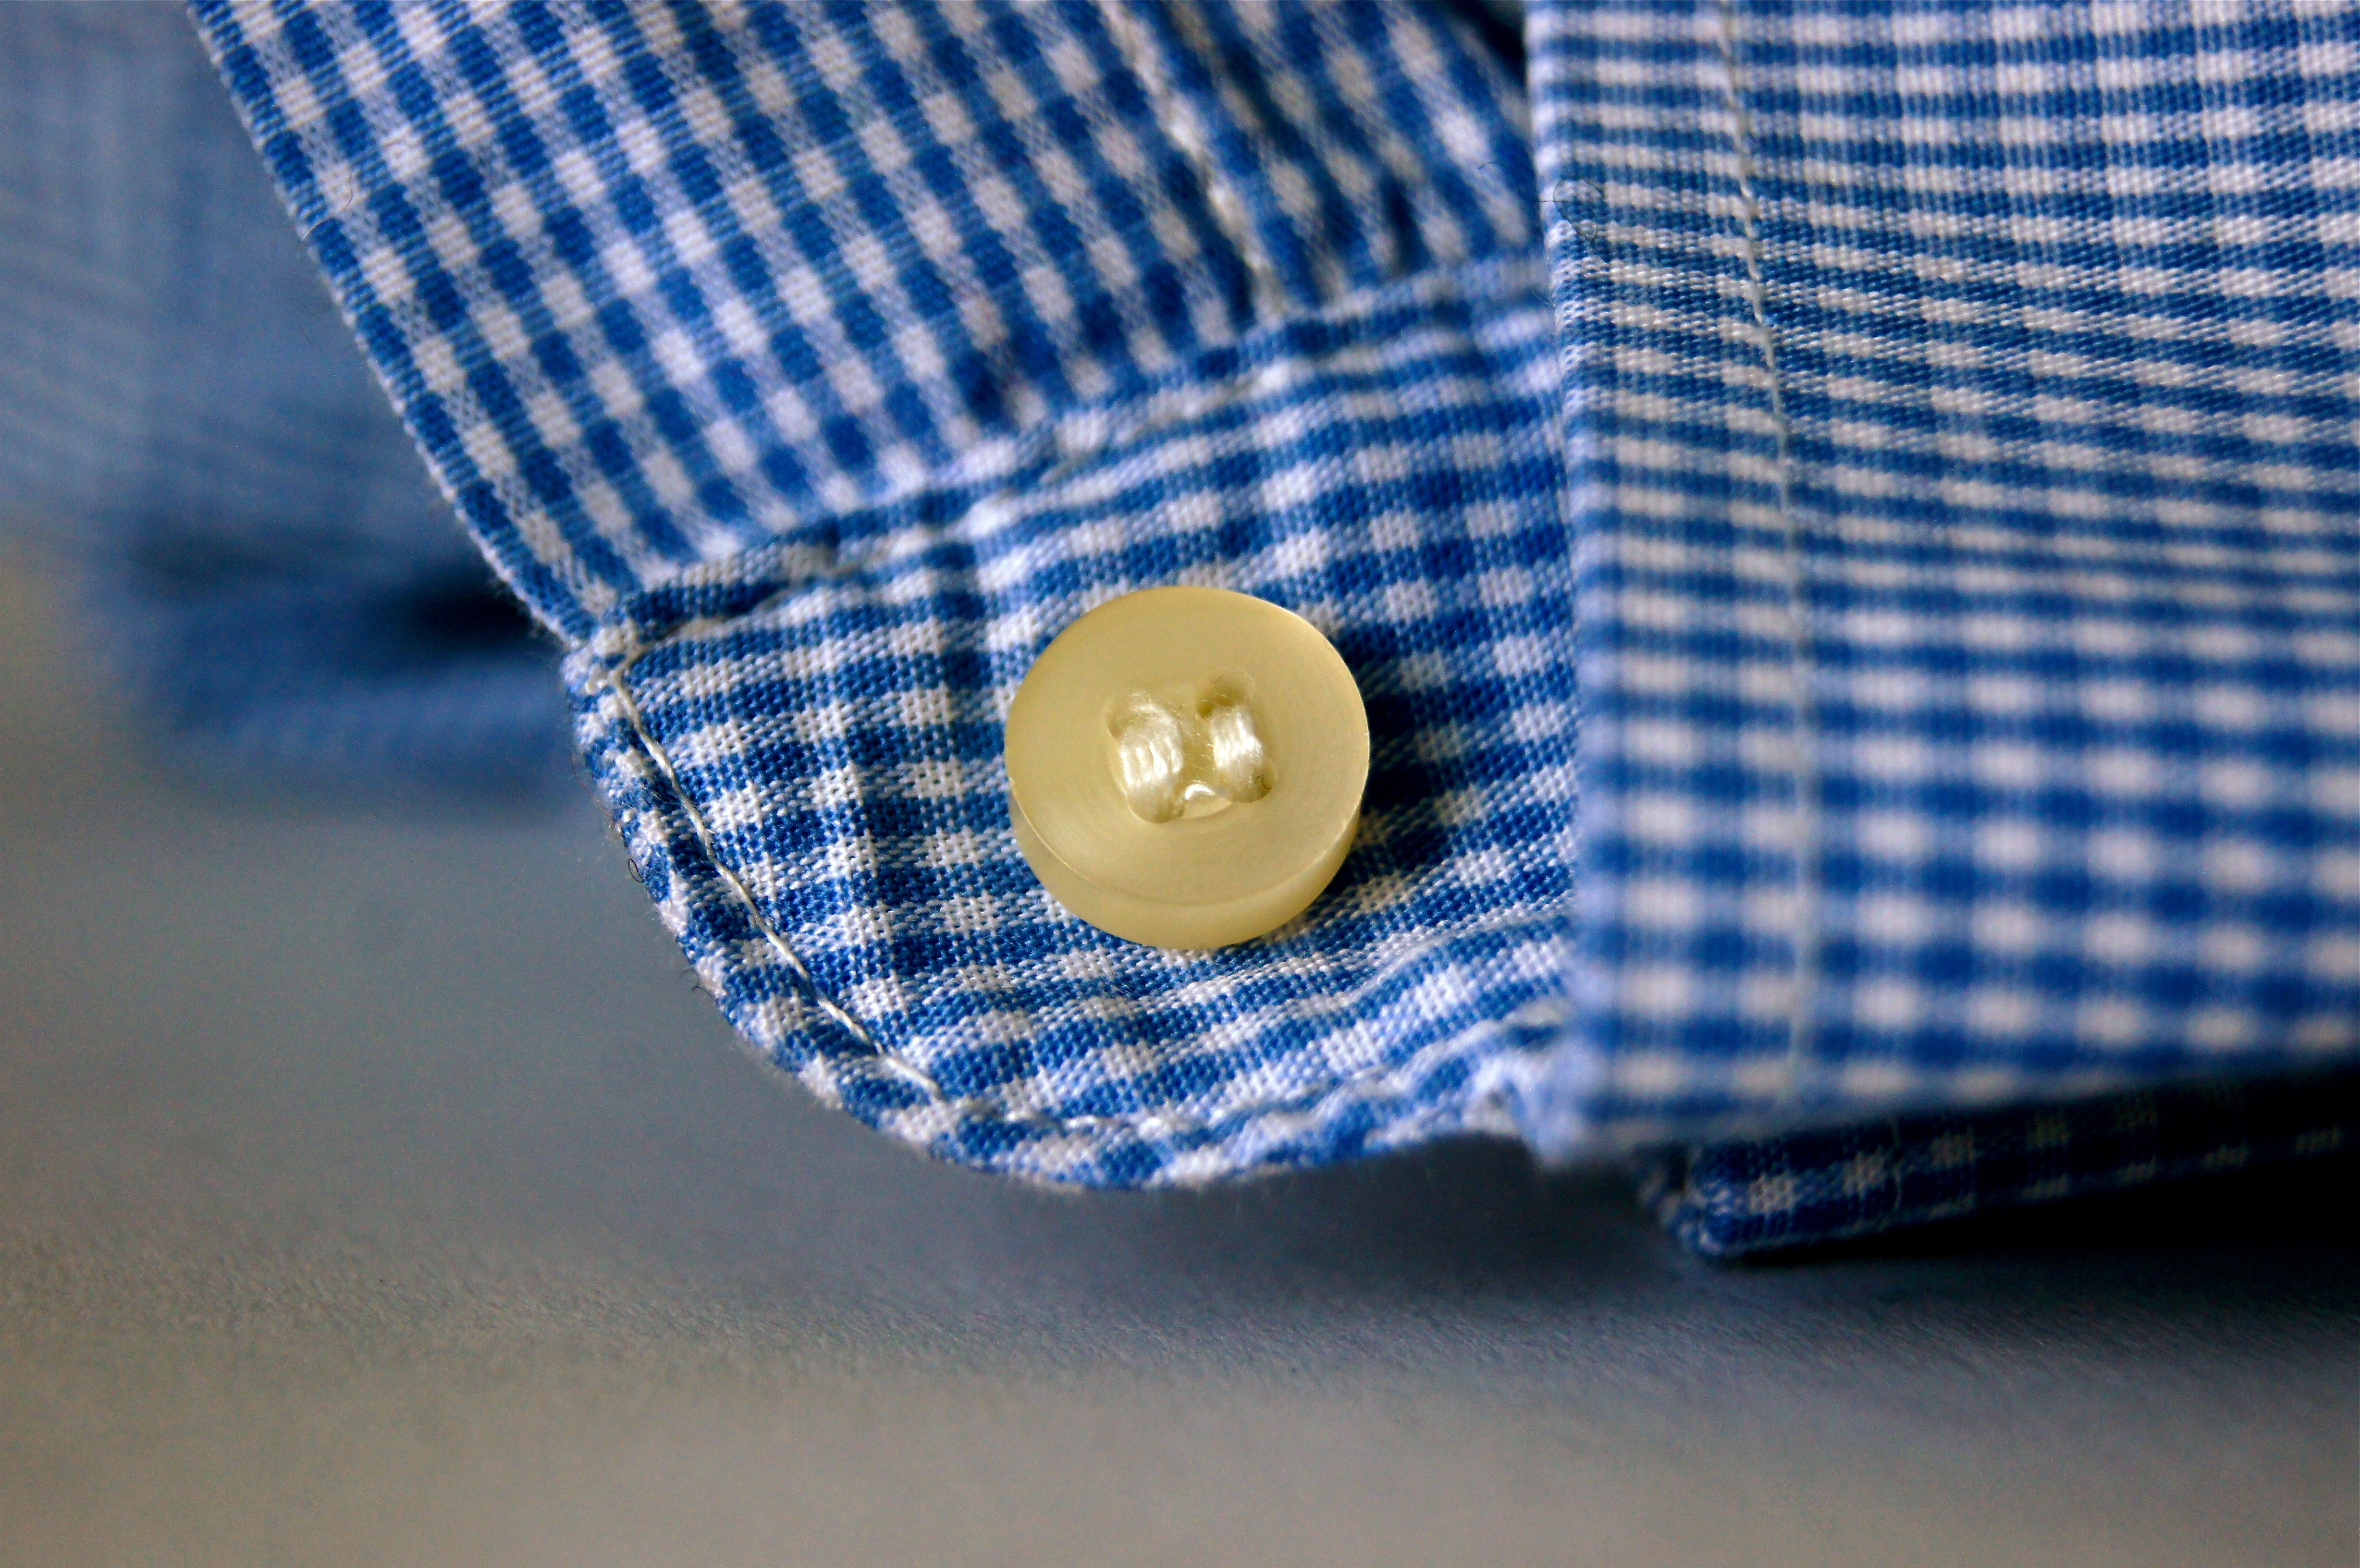
pattern, blue, clothing, shopping, material, circle, shirt, button, weave, fabric, sew, product, textile, luxury, design, expensive, buy, clothes, frisch, diamonds, woven, checkered, seam, fashion accessory, ironed